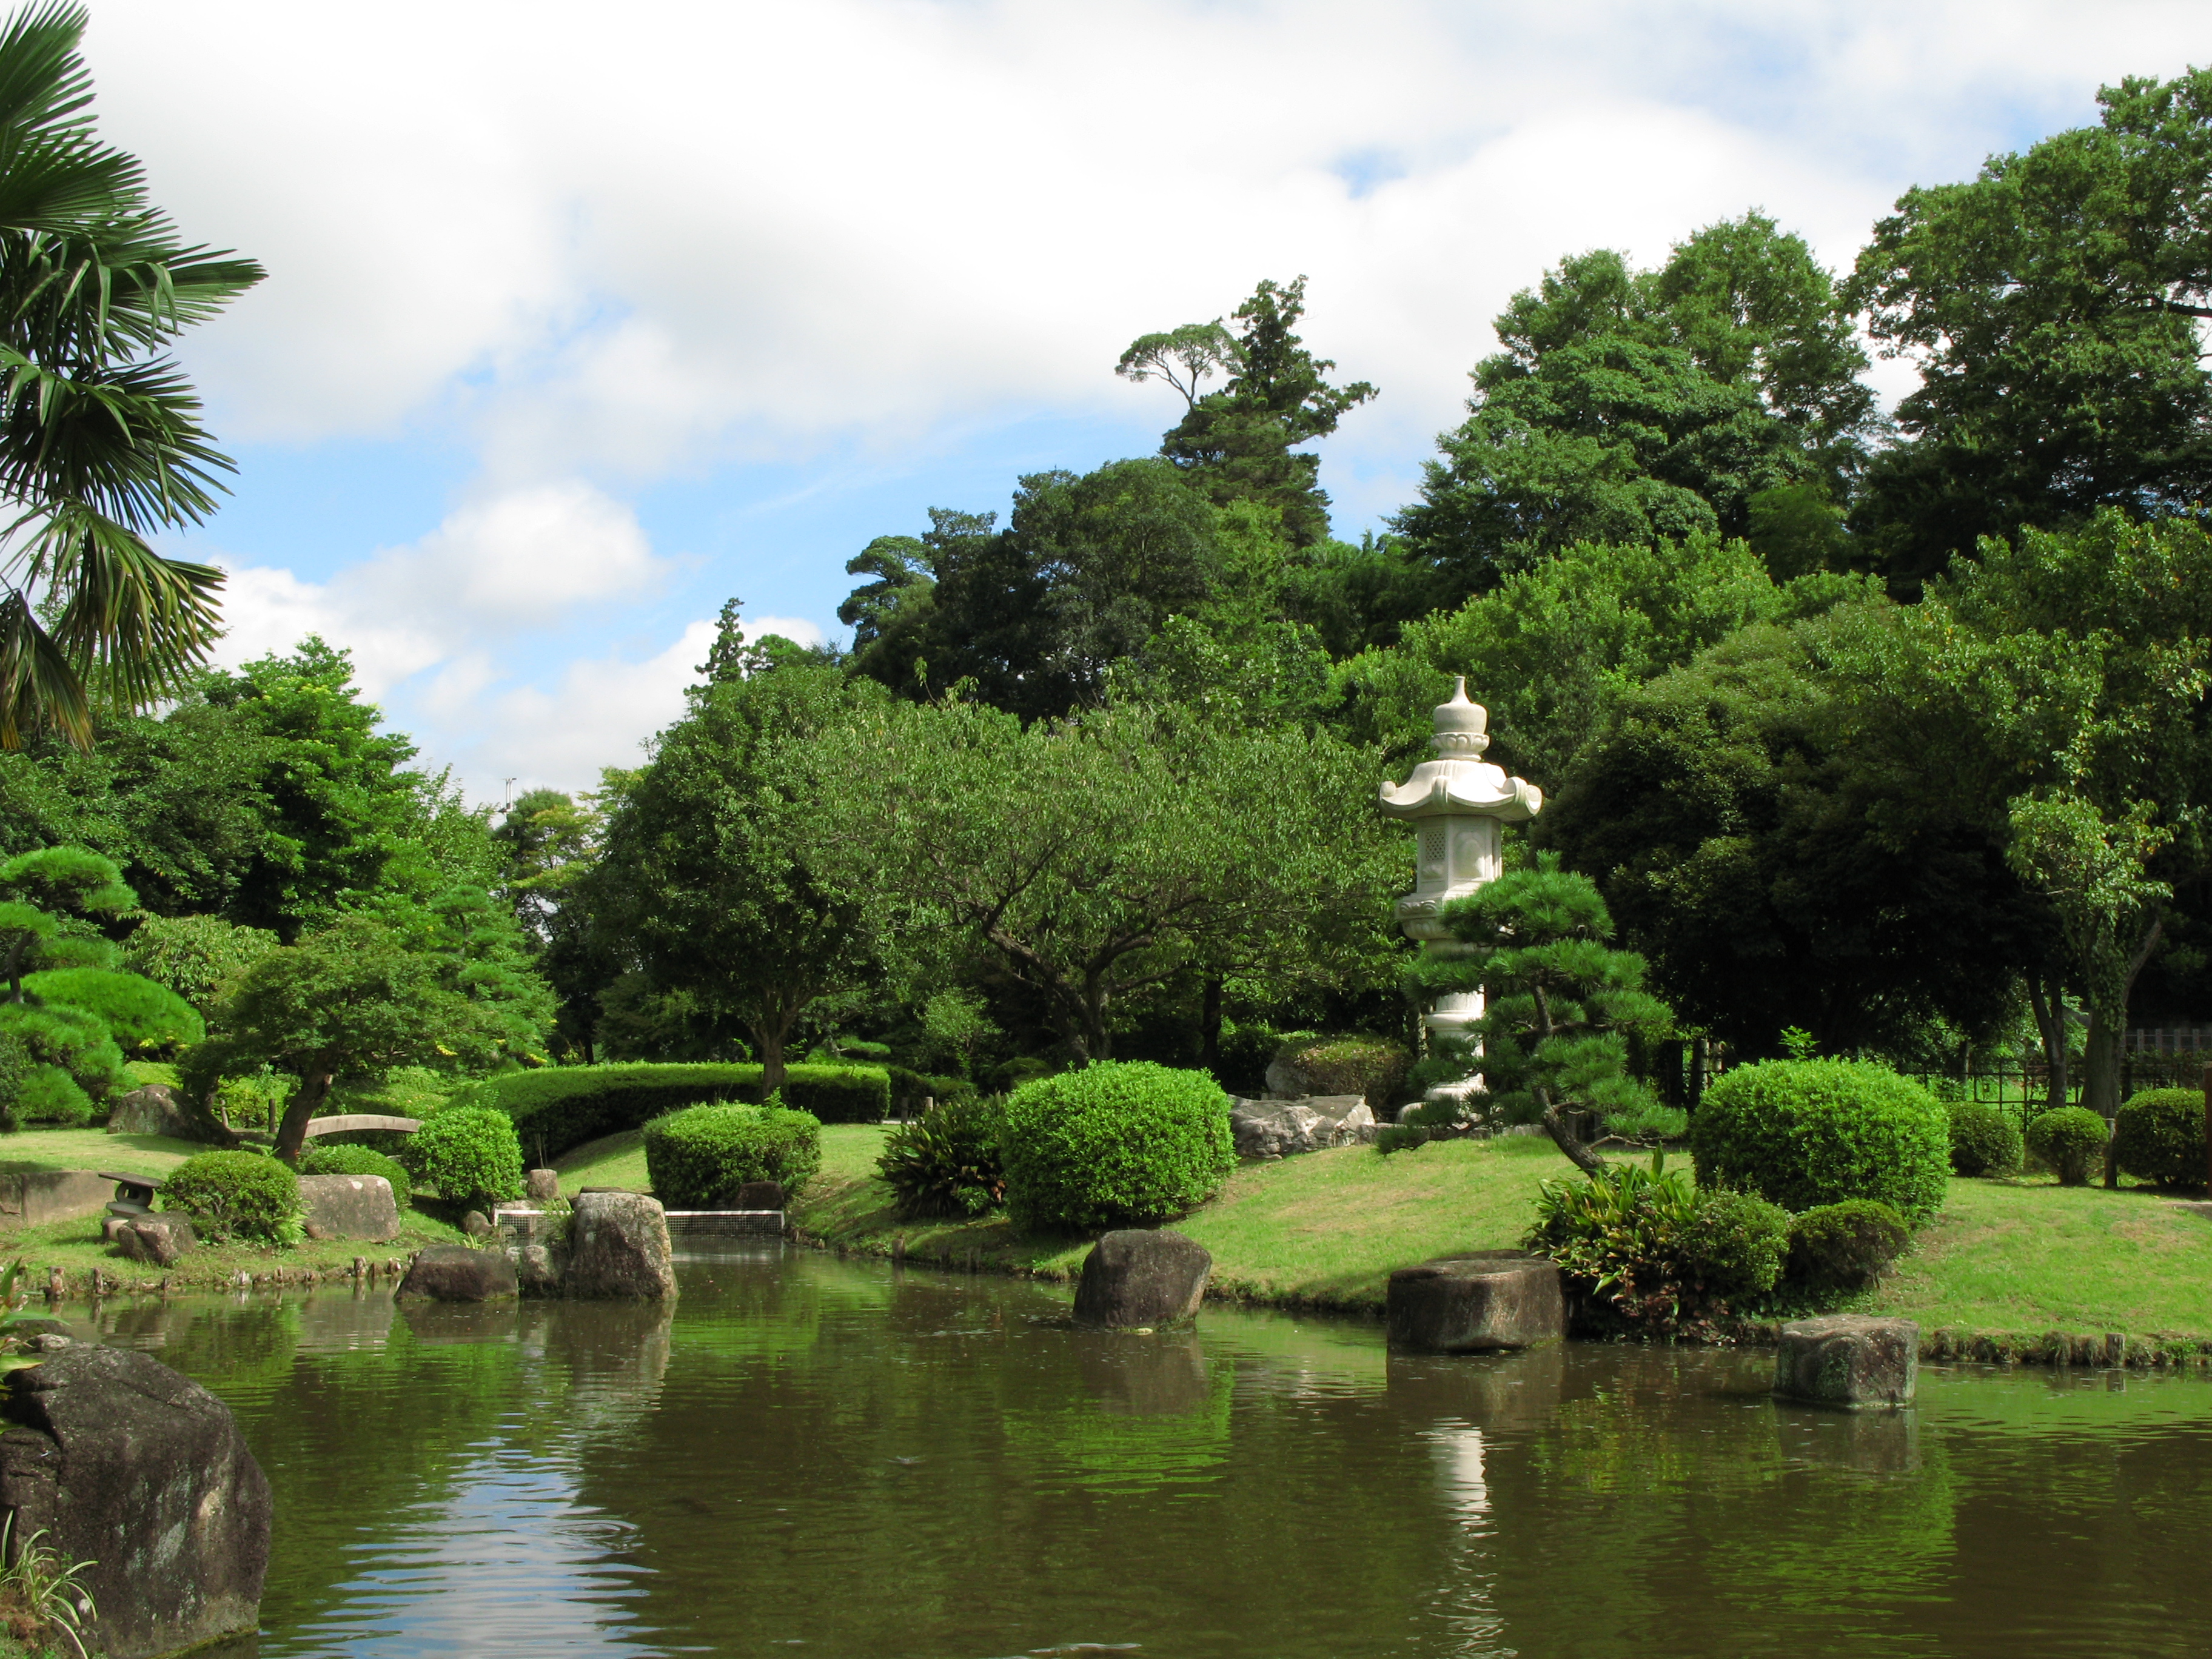
landscape, tree, nature, plant, flower, lake, river, pond, green, lantern, reflection, high, jungle, park, botany, garden, japanese, style, hires, botanical garden, ecosystem, hi, res, g7, rural area, fish pond, woody plant